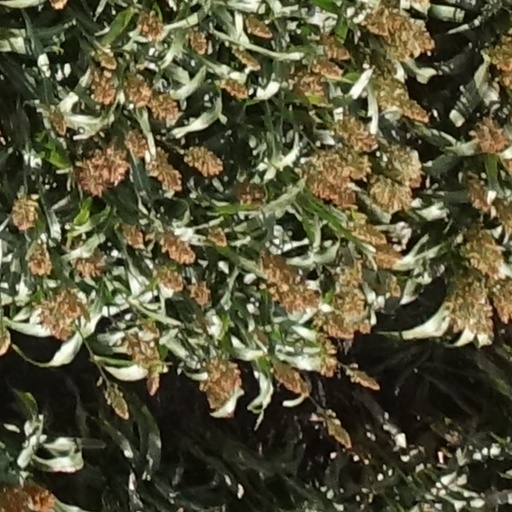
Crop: sorghum